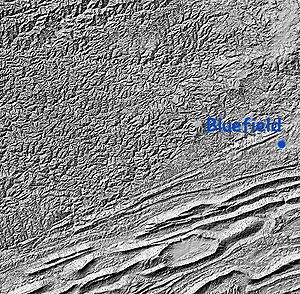
Appalacherne / Regioner
Reliefkort over Cumberland-området med højslette, bjergkæder og dale ved grænsen mellem Virginia og Vestvirginia
Appalacherne er et stort bjergmassiv i det østlige Canada og USA. Det strækker sig som et 150-450 km bredt bælte fra den nordligste forpost på Gaspéhalvøen i Quebec og mere end 2000 km mod sydvest til Alabama. Systemet er opdelt i en række bjergkæder med tinder, der når op i højder tæt på 1000 m.o.h. Den højeste top er Mount Mitchell, som er det højeste punkt i USA øst for Mississippi og det næsthøjeste punkt i hele den østlige del af Nordamerika. Hele regionen med bjerge, højsletter, dale og omgivende bakkeland kaldes under ér for Appalachia.